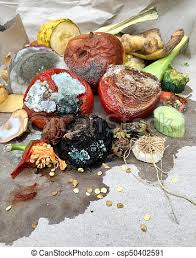
Waste category: biological